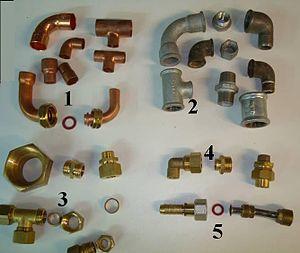
Raccords de robinetterie
La robinetterie désigne l’ensemble des organes constituant et participant à constituer une installation d’alimentation et de distribution de fluides à l’intérieur ou à l’extérieur d’une construction. C’est une des parties essentielles de la plomberie.